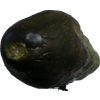
Label: cucumber